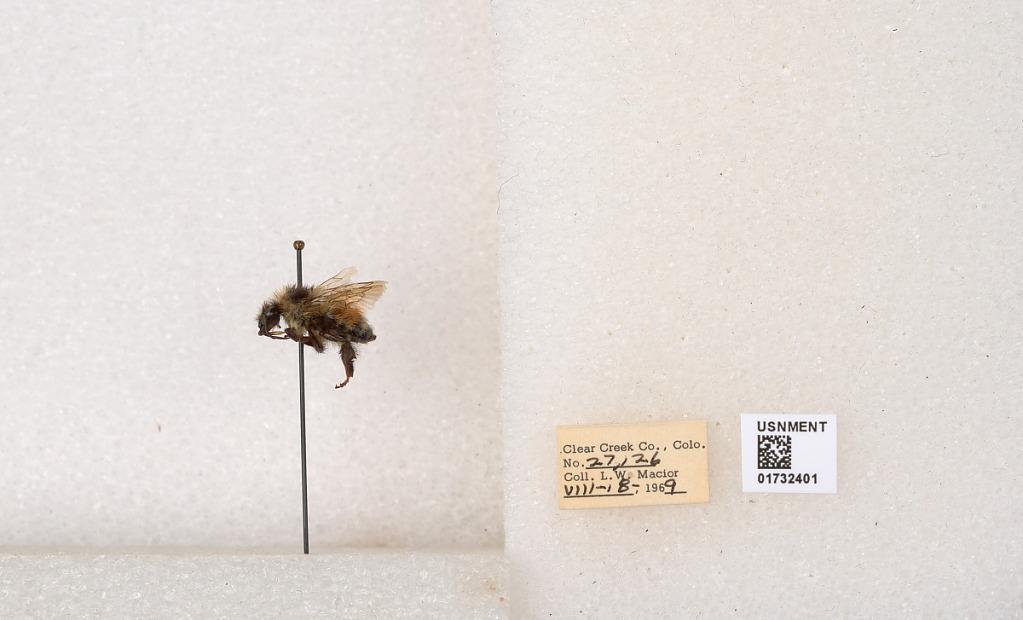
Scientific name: Bombus (Pyrobombus) sylvicola Kirby
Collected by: L. Macior
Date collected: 1969-8-18
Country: United States
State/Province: Colorado
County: Clear Creek
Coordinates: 39.7006, -105.694